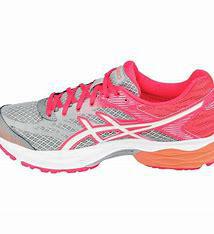
Brand: Asics
Model: Gel Flux 4